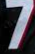
Number: 7